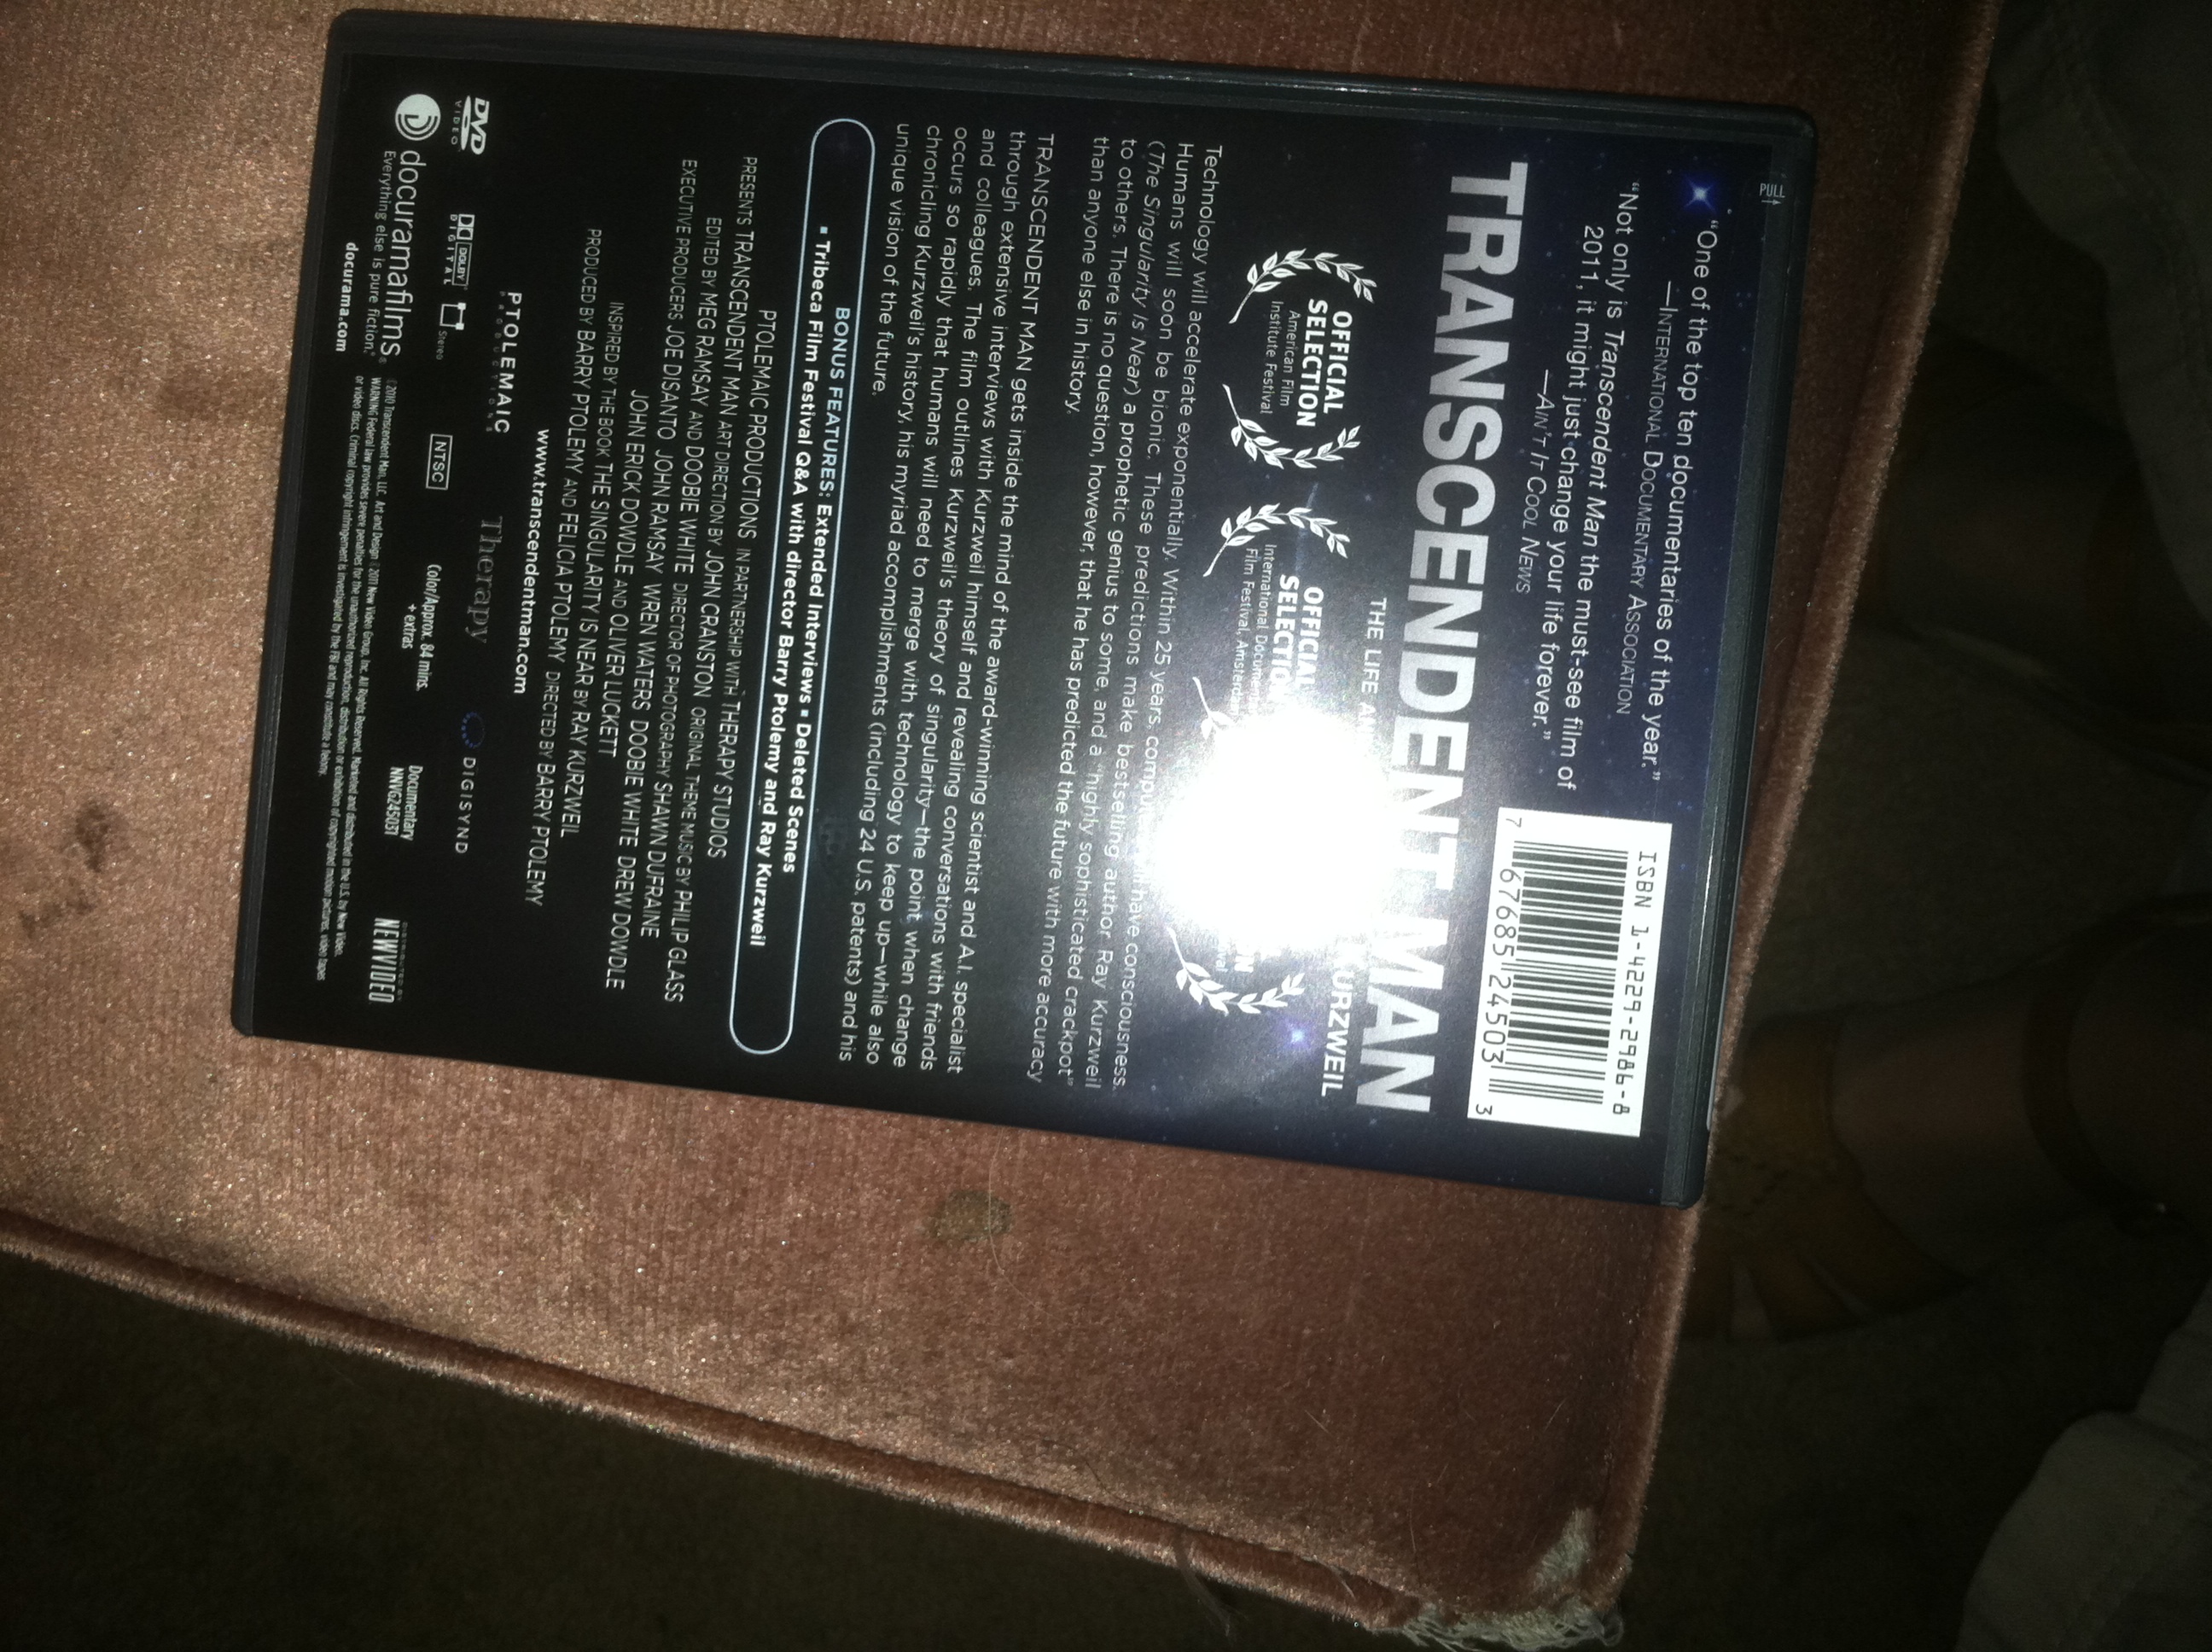Question: Okay, so I think this is transcendent man. Am I correct?
Answer: yes